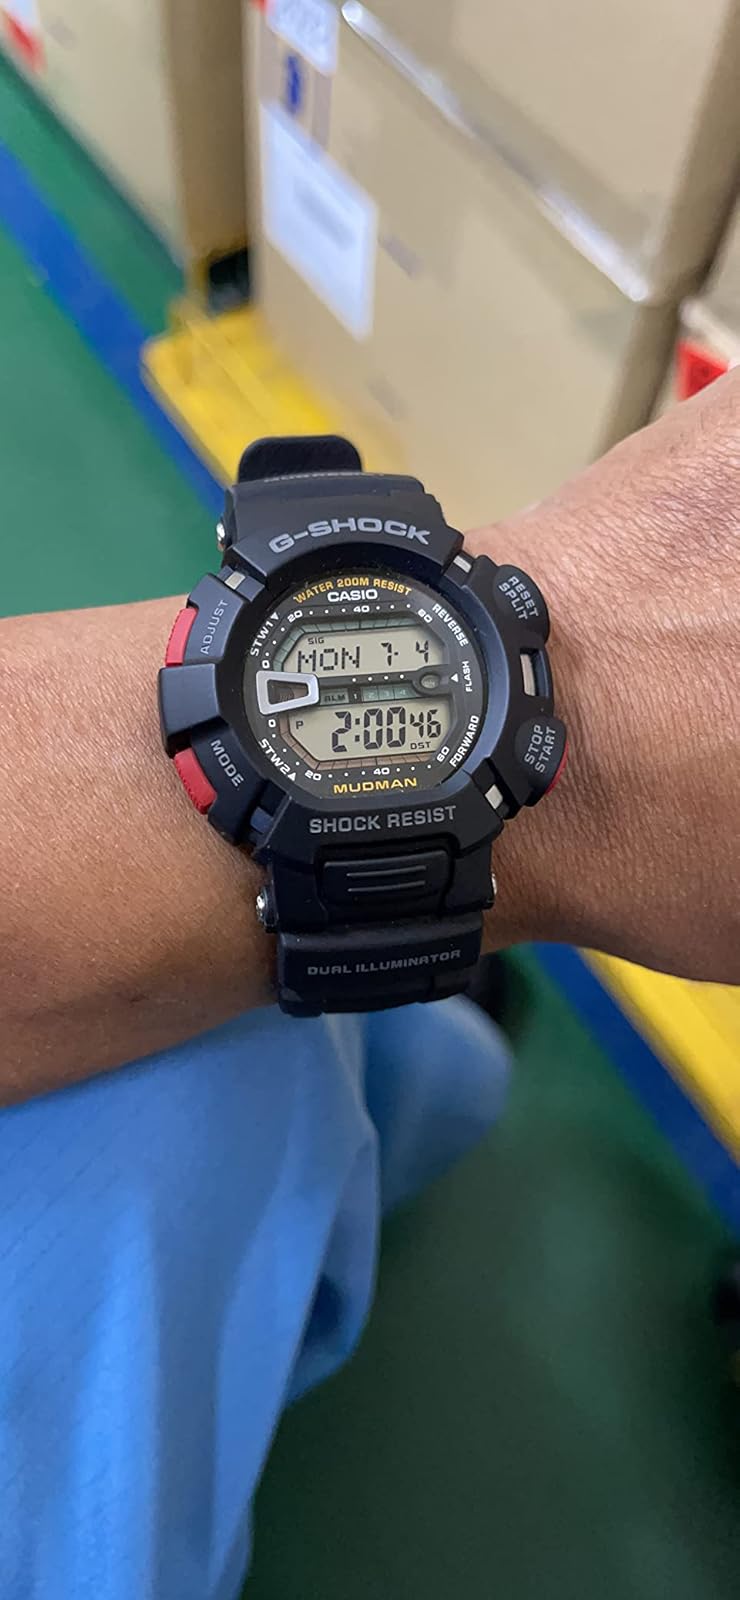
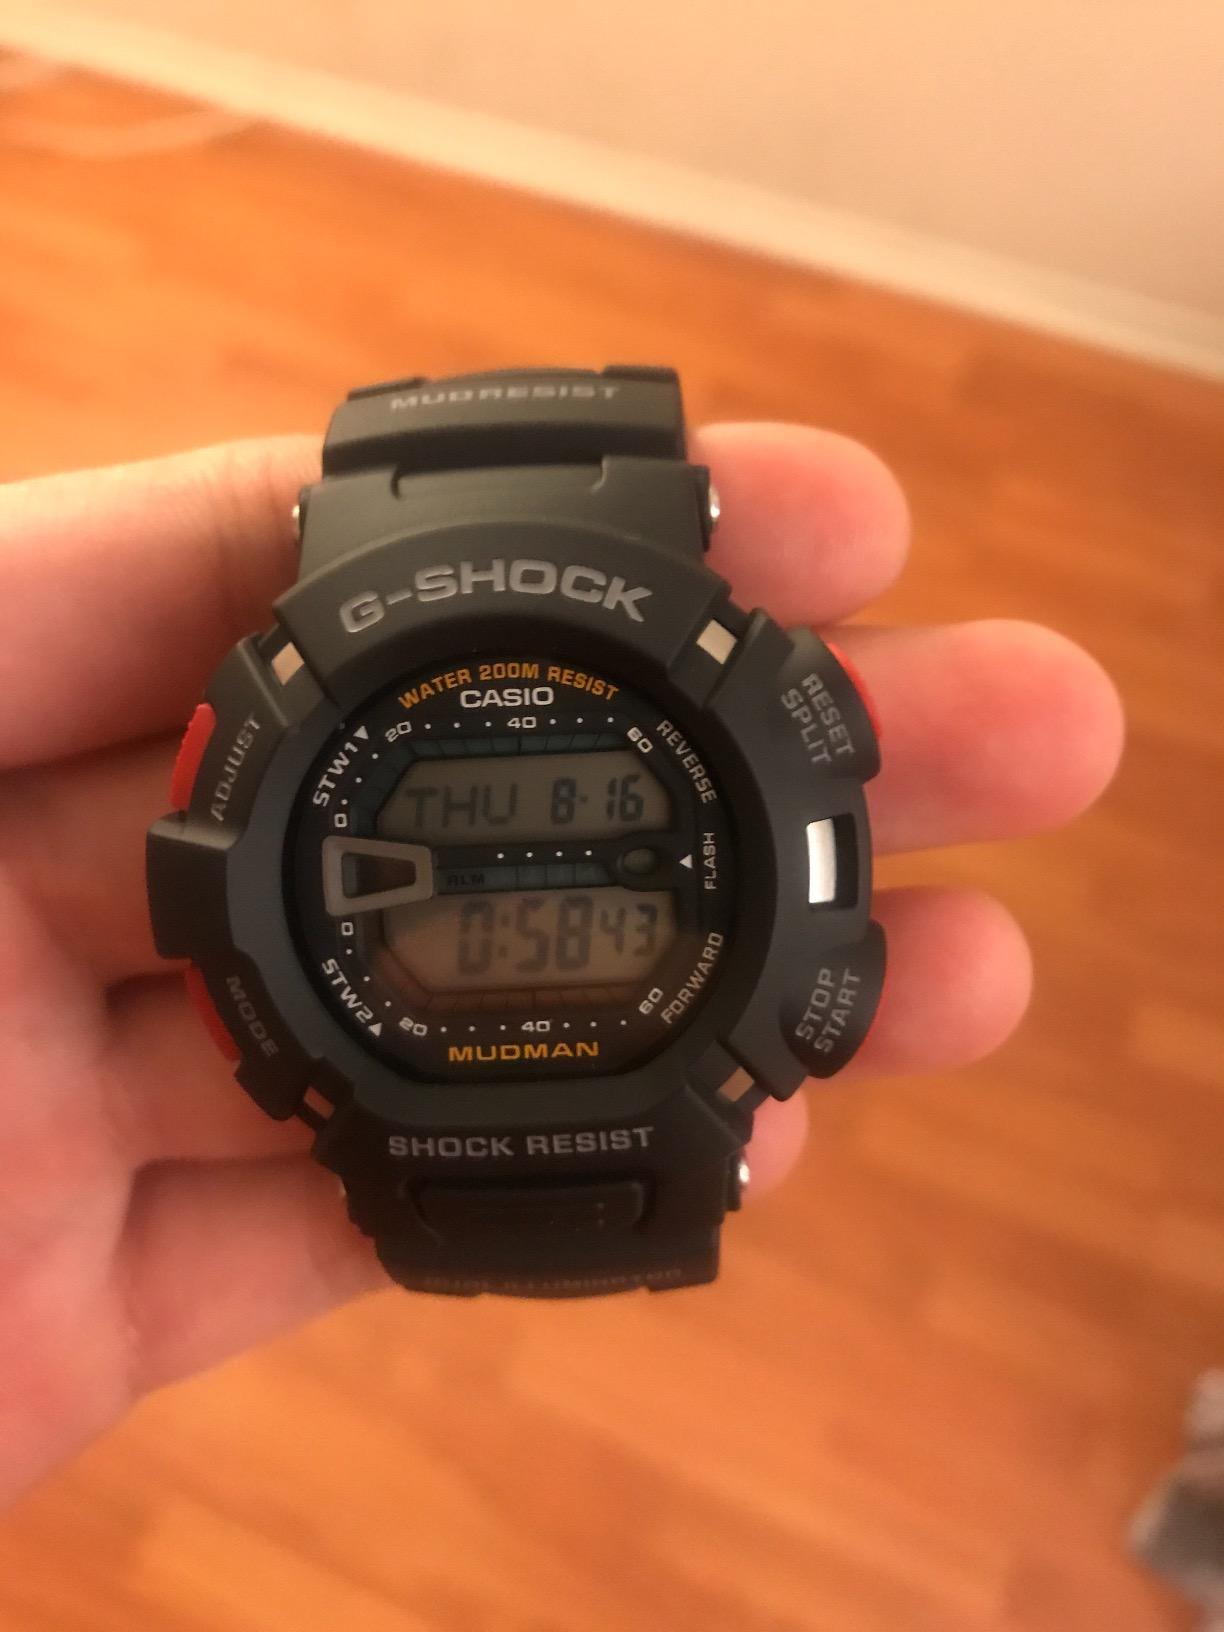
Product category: accessories_watch
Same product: yes